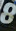
Number: 8